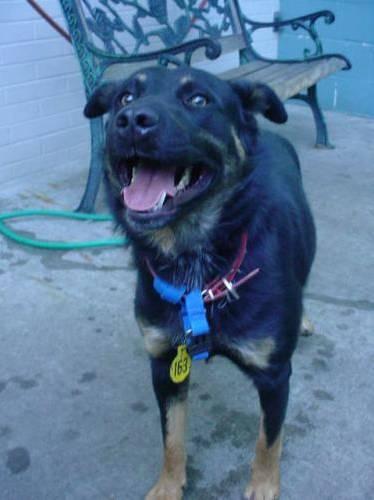
dog